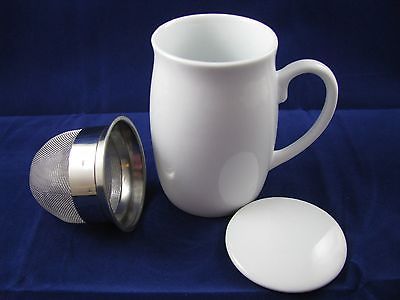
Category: mug